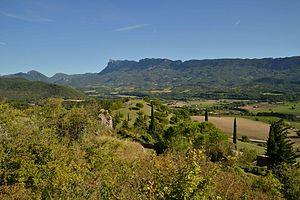
paysage depuis Mirabel
Mirabel-et-Blacons est une commune française située dans le département de la Drôme, en région Auvergne-Rhône-Alpes. Elle regroupe deux anciens villages.